Alphabet Fleet

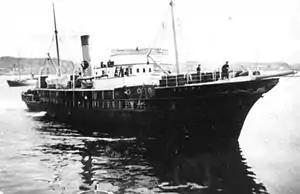
SS "Clyde" in port.

SS "Clyde" was built by A. & J. Inglis in 1900 at Glasgow and was long; 439 gross register tons. She was launched on 10 January 1900. "Clyde" plied the waters of Notre Dame Bay from Lewisporte, delivering passengers and mail to the various communities in that area. In 1948 she was sold to Crosbie and Company; her last duty was to provide standby power for the whaling station at Williamsport on White Bay. While in layup at Williamsport, she was driven ashore in a storm and wrecked on December 17, 1951.